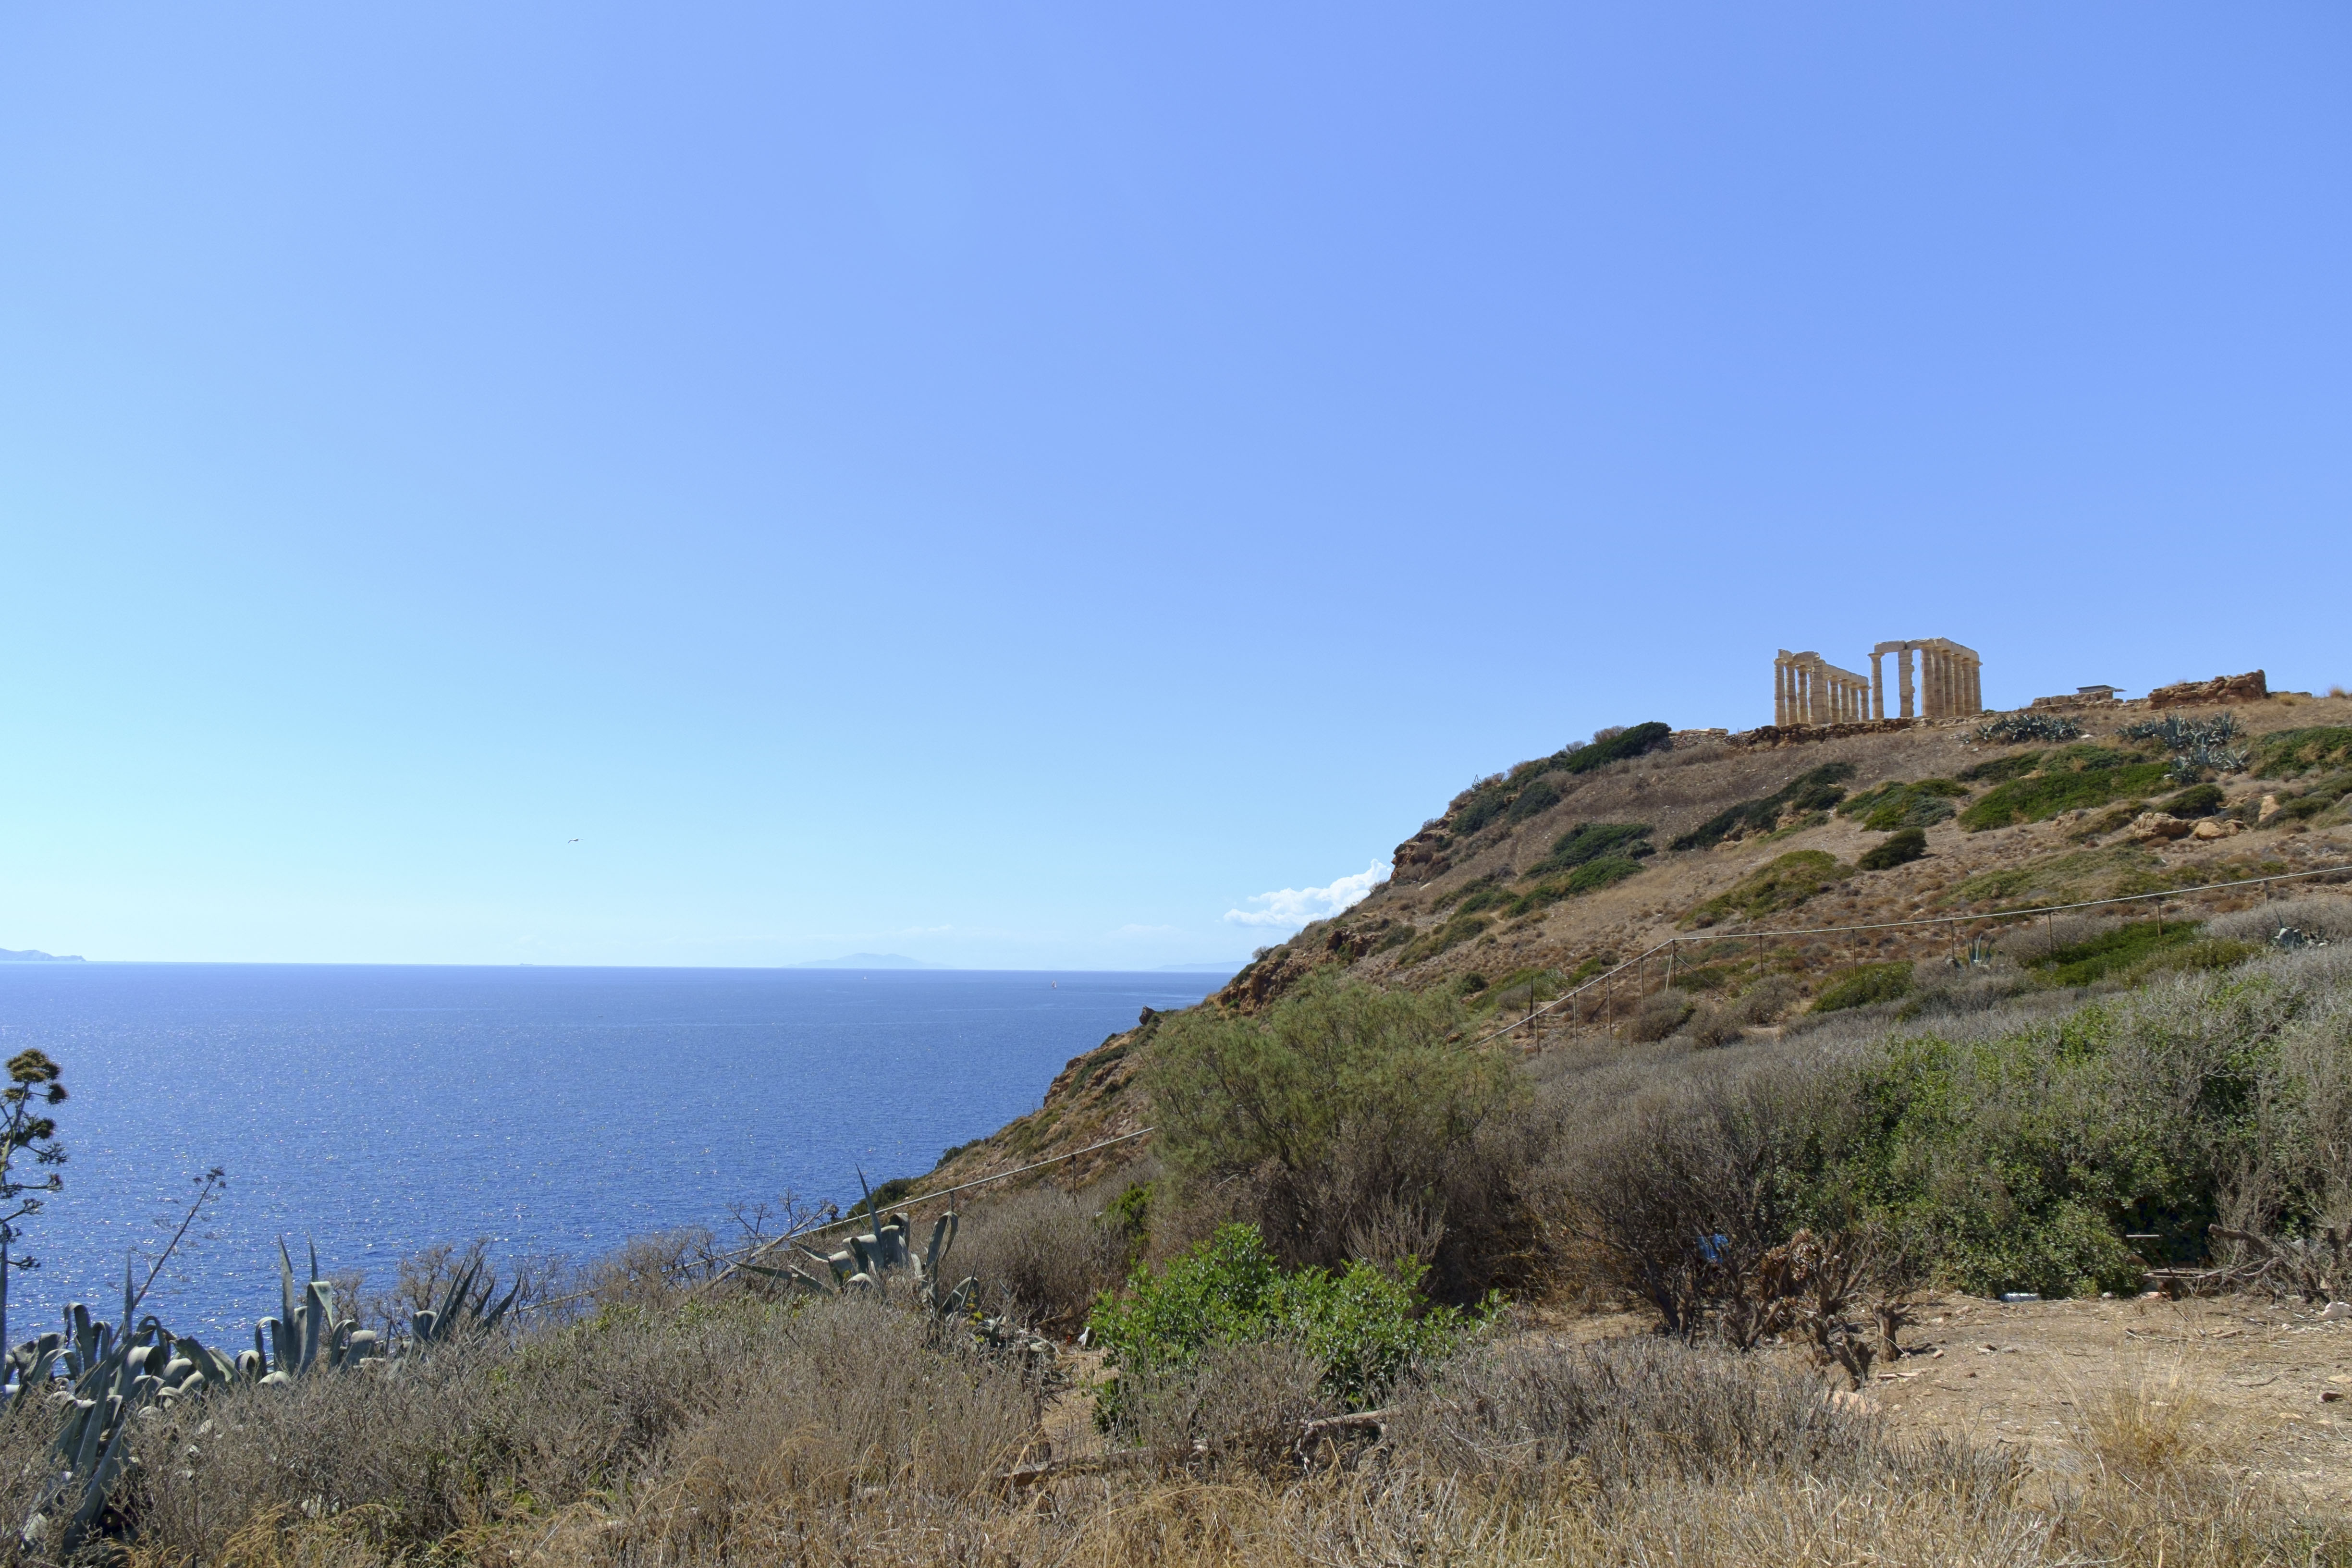
landscape, sea, coast, rock, horizon, mountain, hill, adventure, vacation, travel, cliff, fujifilm, bay, terrain, ridge, geology, plateau, greece, fuji, ecosystem, cape, fujix, fujixe1, sounio, capesounio, landform, natural environment, geographical feature